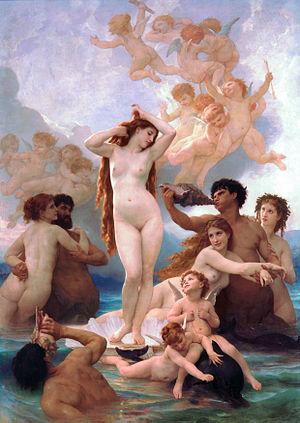
William Bouguereau est un peintre français représentatif de la peinture académique, né le 30 novembre 1825 à La Rochelle, où il est mort le 19 août 1905.